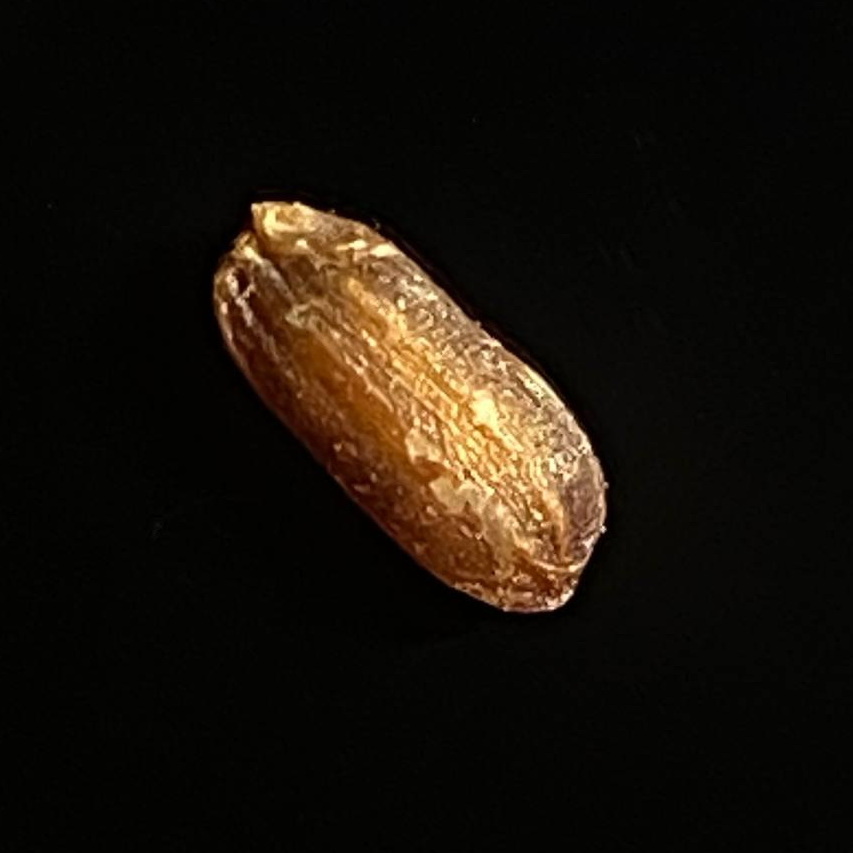
Rice variety: Lal_Biroi